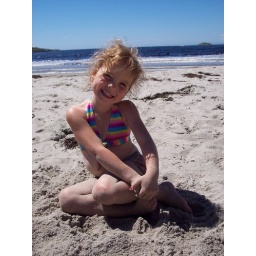
Picture perfect pose with the blue sky and water in the background.